Triple Self-Portrait

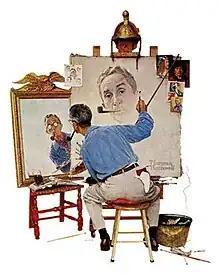
"Triple Self-Portrait". Norman Rockwell 1960. Norman Rockwell Museum.

Triple Self-Portrait is an oil painting by American illustrator Norman Rockwell created for the cover of the February 13, 1960, edition of "The Saturday Evening Post".